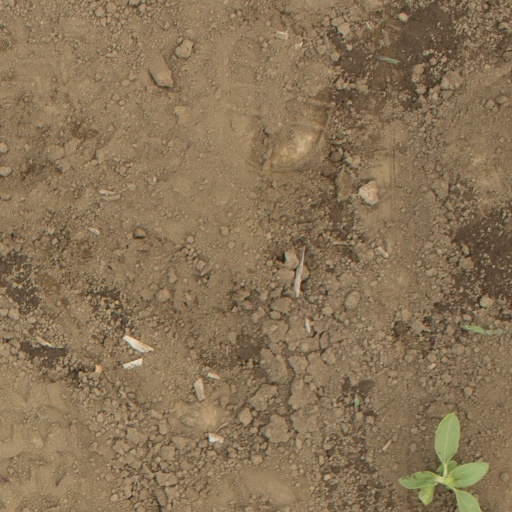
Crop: Jerusalem artichoke